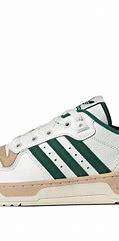
Brand: adidas
Model: Rivalry Skate